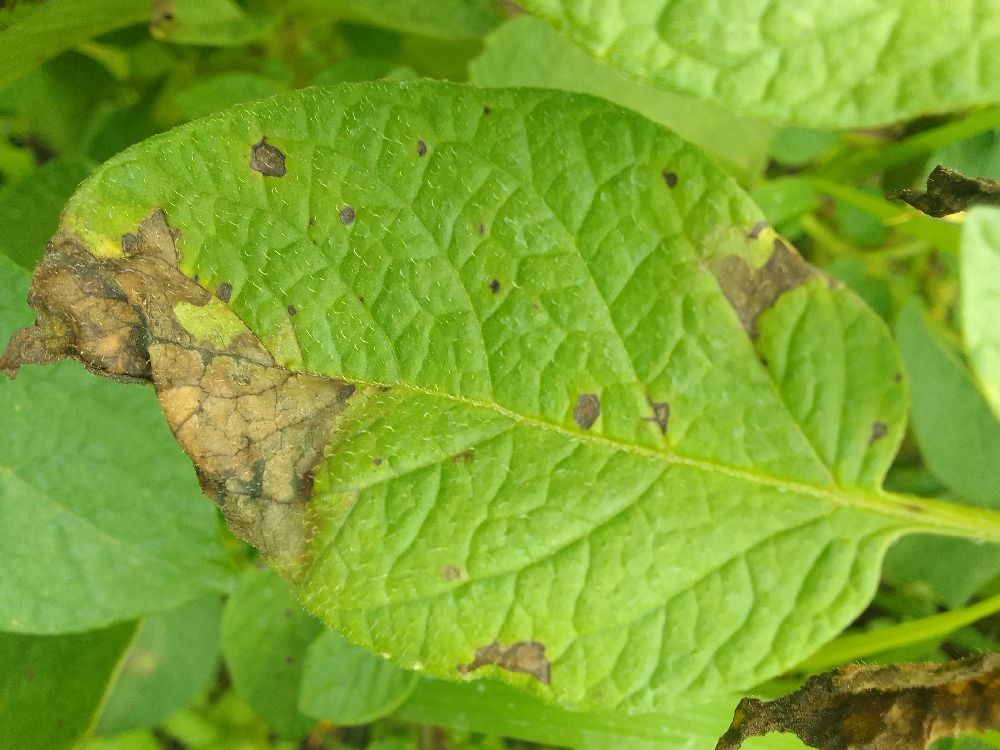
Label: Late blight